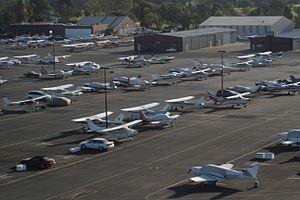
L'aéroport du comté de Santa Clara est un aéroport civil situé à proximité de la baie de San Francisco, à l'est de Palo Alto dans le comté de Santa Clara.